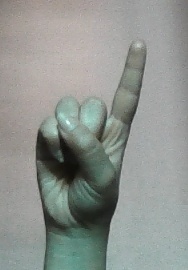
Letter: bb